Paul Wheaton

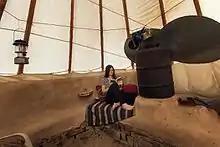
A rocket mass heater inside a tipi at Paul Wheaton's permaculture homestead in Montana

In 2008, Wheaton created his YouTube channel called "paulwheaton12" which had over 86,000 subscribers and 24 million views as of June, 2020. In his videos, Wheaton discusses various topics related to permaculture, which includes organic horticulture, rocket mass heaters, natural building, alternative energy, homesteading, frugality, raising chickens, wildcrafting, aquaculture, paddock shift systems, and colony collapse disorder. His videos also include interviews with Sepp Holzer and other notable people in the field of permaculture. He further presented his findings during his TEDTalk, "REALLY Saving Energy: Paul Wheaton at TEDxWhitefish".